100 Eleventh Avenue

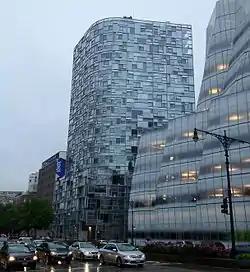
View along 11th Avenue

100 Eleventh Avenue is a 23-story residential tower at the intersection of 19th Street and Eleventh Avenue (the West Side Highway) in the borough of Manhattan, New York City, New York. The building is described as "a vision machine" by the architect Jean Nouvel. It has one of the most technologically advanced curtain wall systems in New York City, but also refers to West Chelsea masonry industrial architectural traditions.